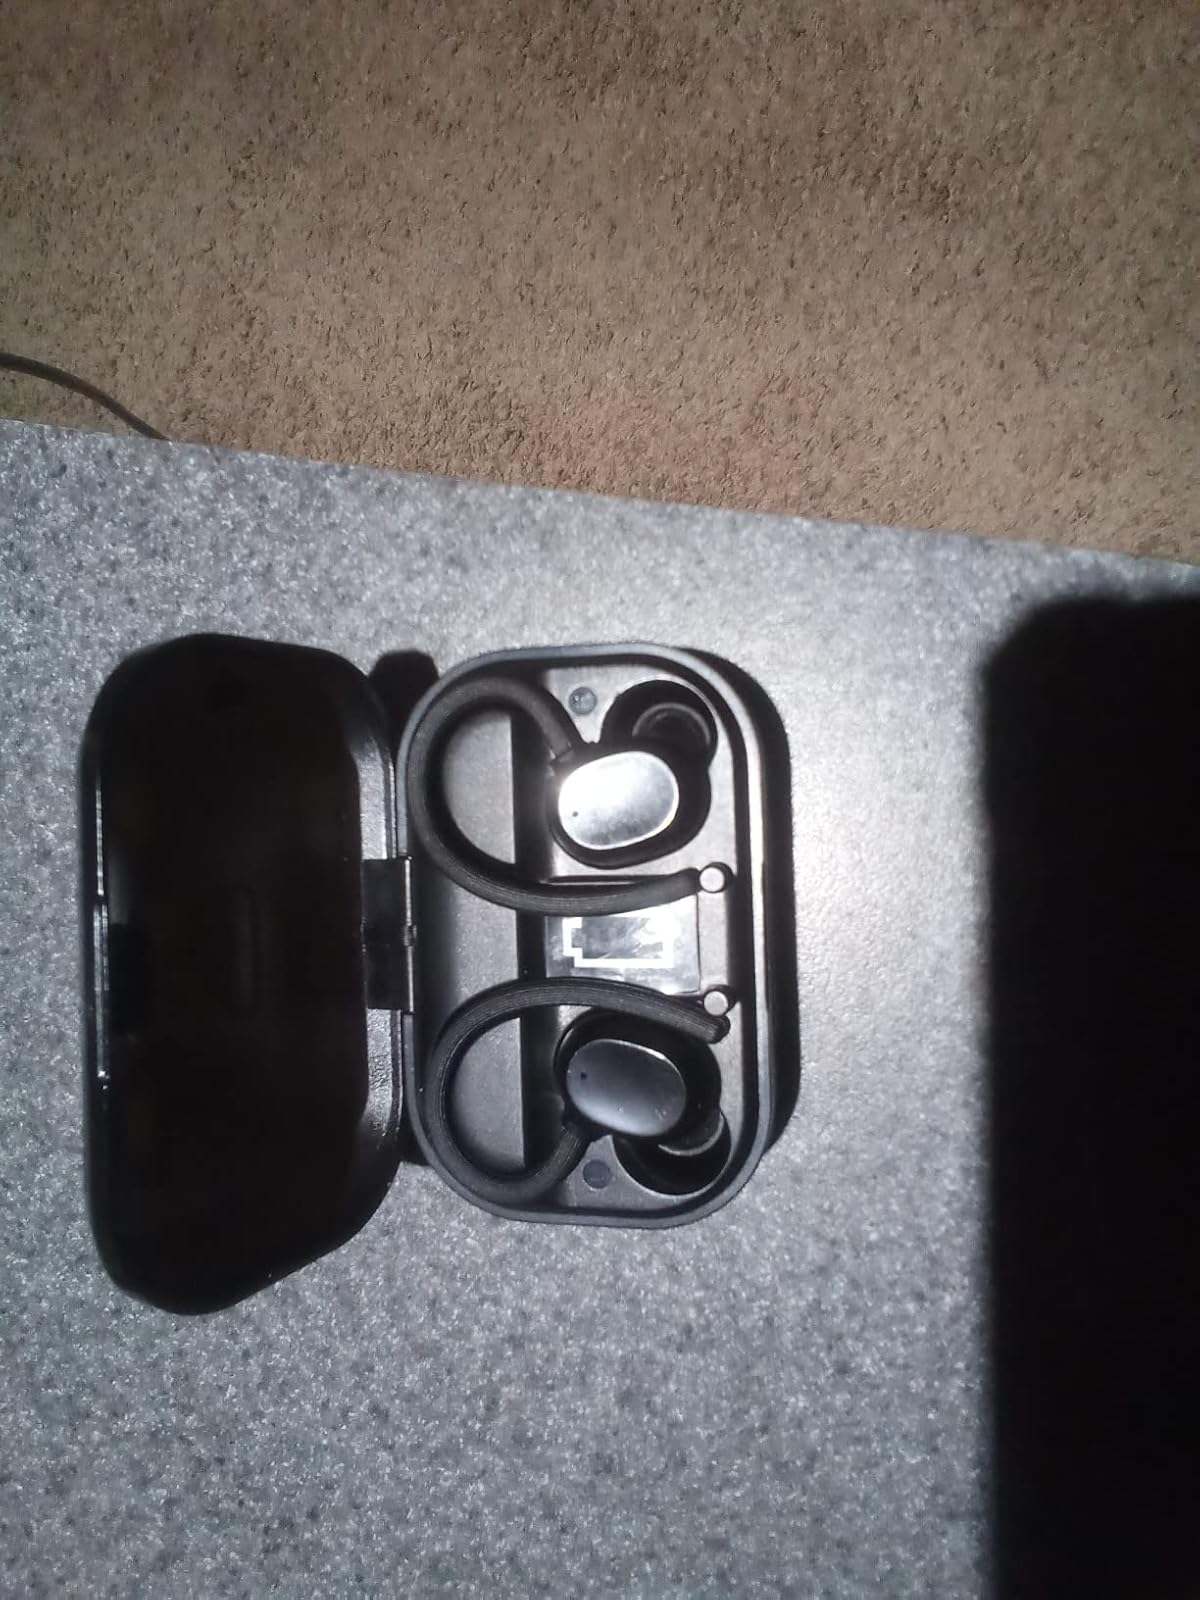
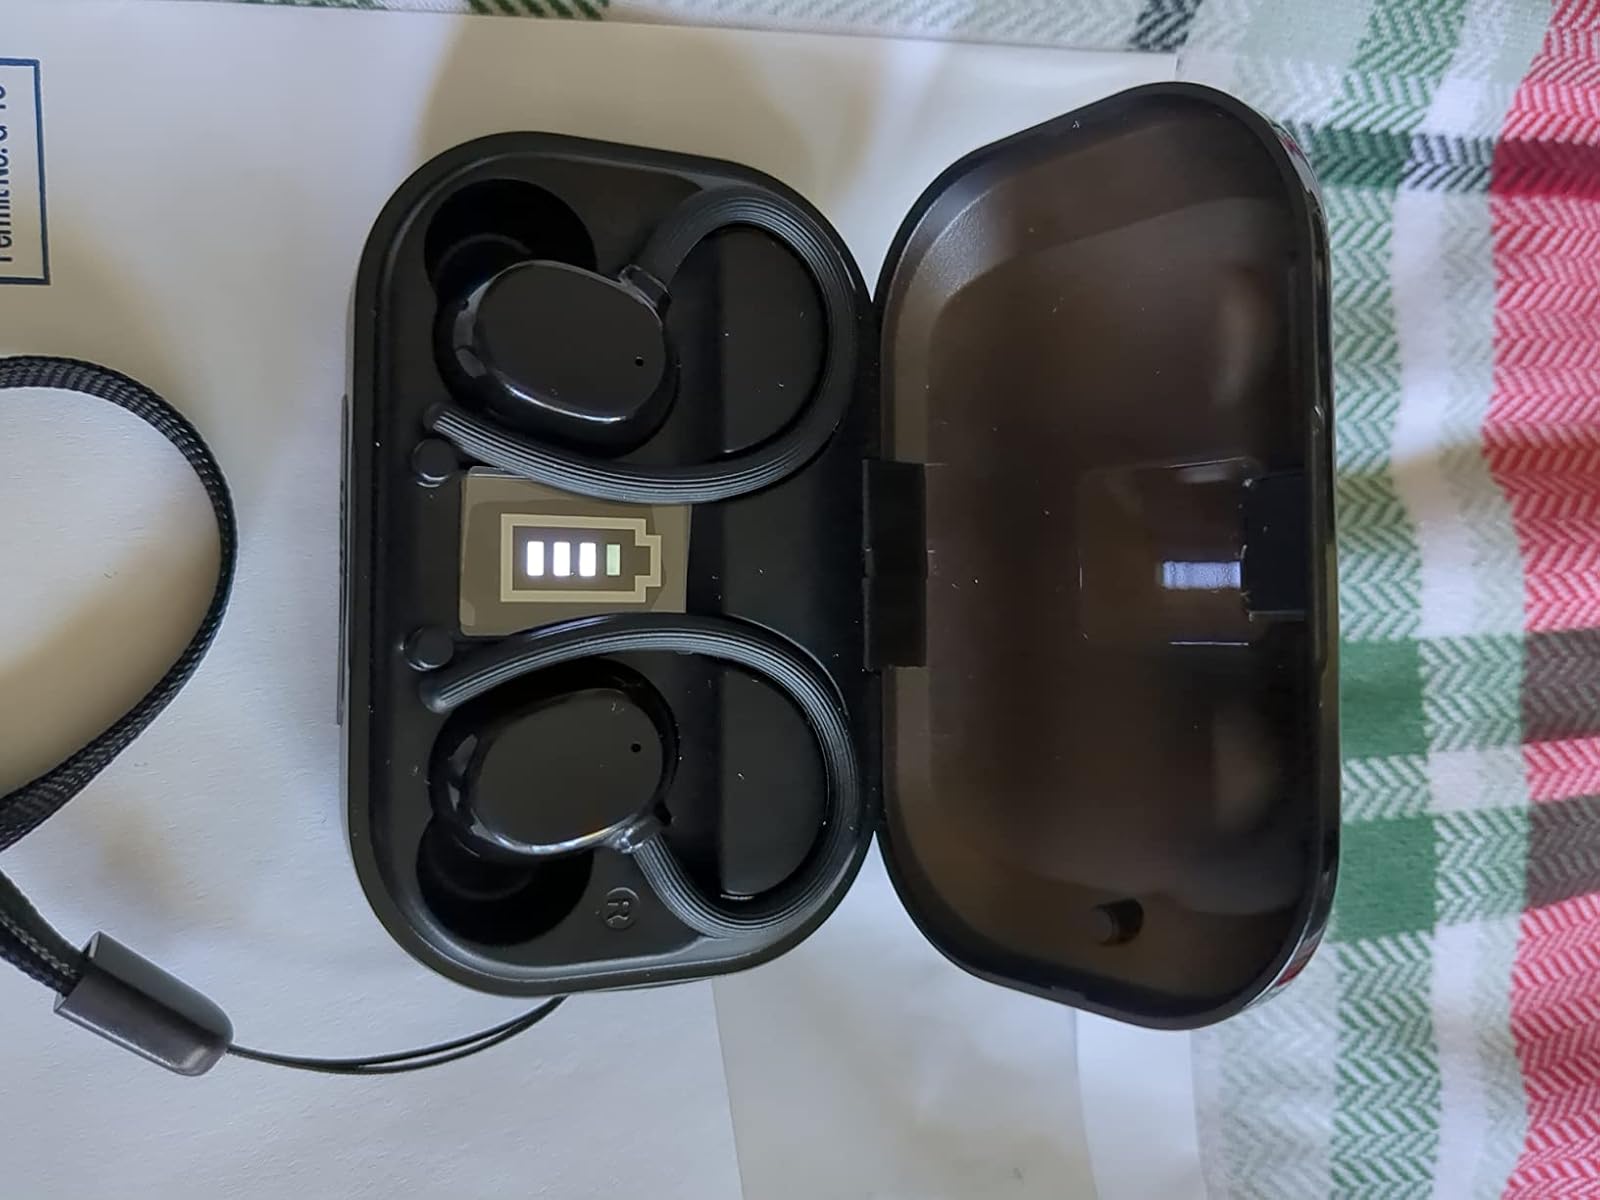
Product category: earbuds
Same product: yes